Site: brandenburg
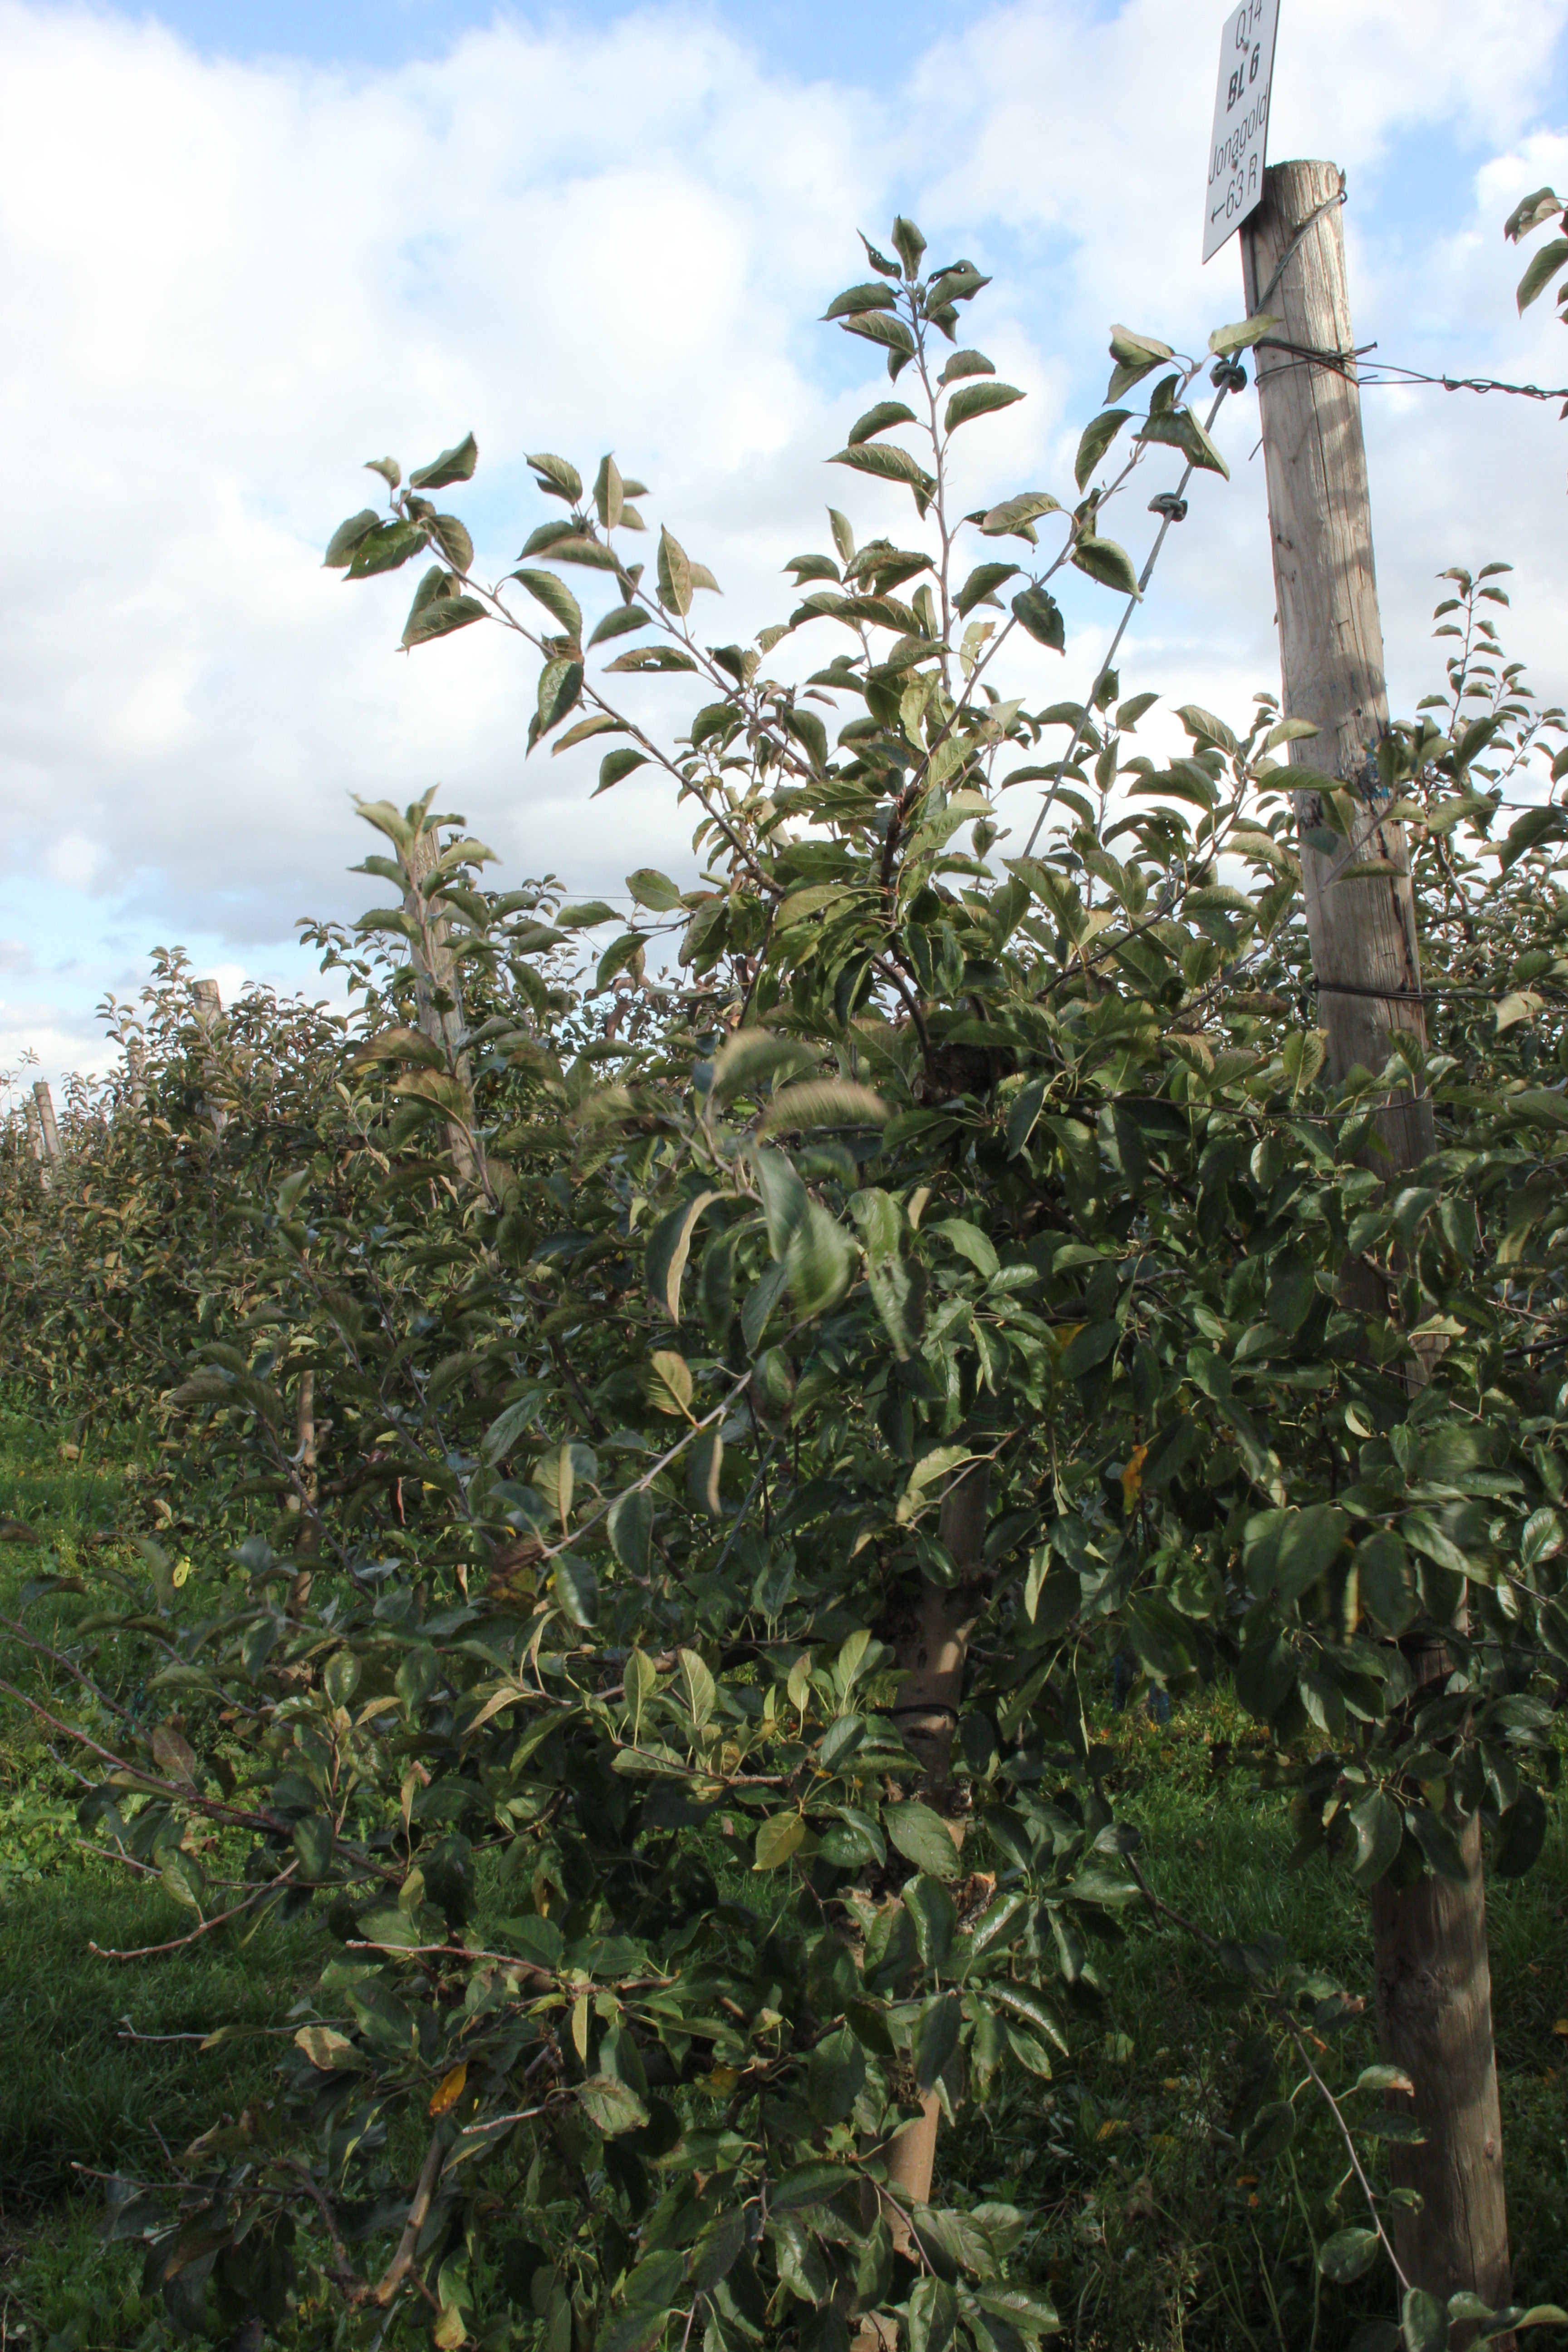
Growth stage (BBCH 91): Senescence, beginning of dormancy